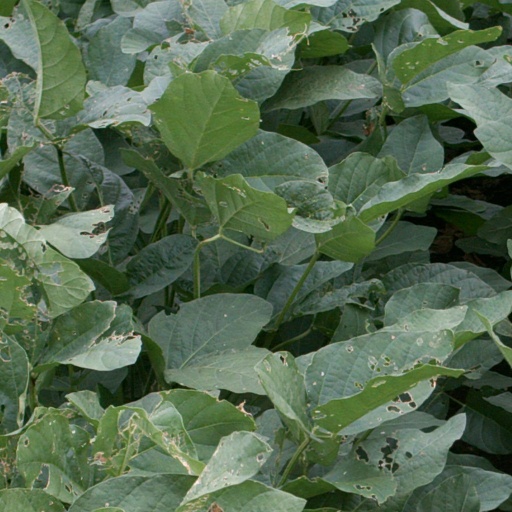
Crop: soybean